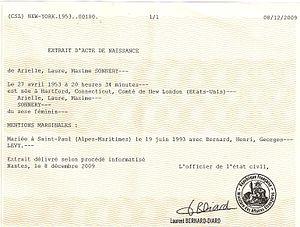
Certificat de naissance de la comédienne Arielle Dombasle.
Le trait d'union « - » est un signe de ponctuation utilisé pour joindre des mots, et pour séparer les syllabes d'un même mot. Il ne doit pas être confondu avec le tiret, ni avec le signe moins. Il peut être considéré — au niveau codage ou apparence — comme un tiret court. Il est parfois nommé : tiret, signe moins, voire, selon les typographes division, tiret quart de cadratin.